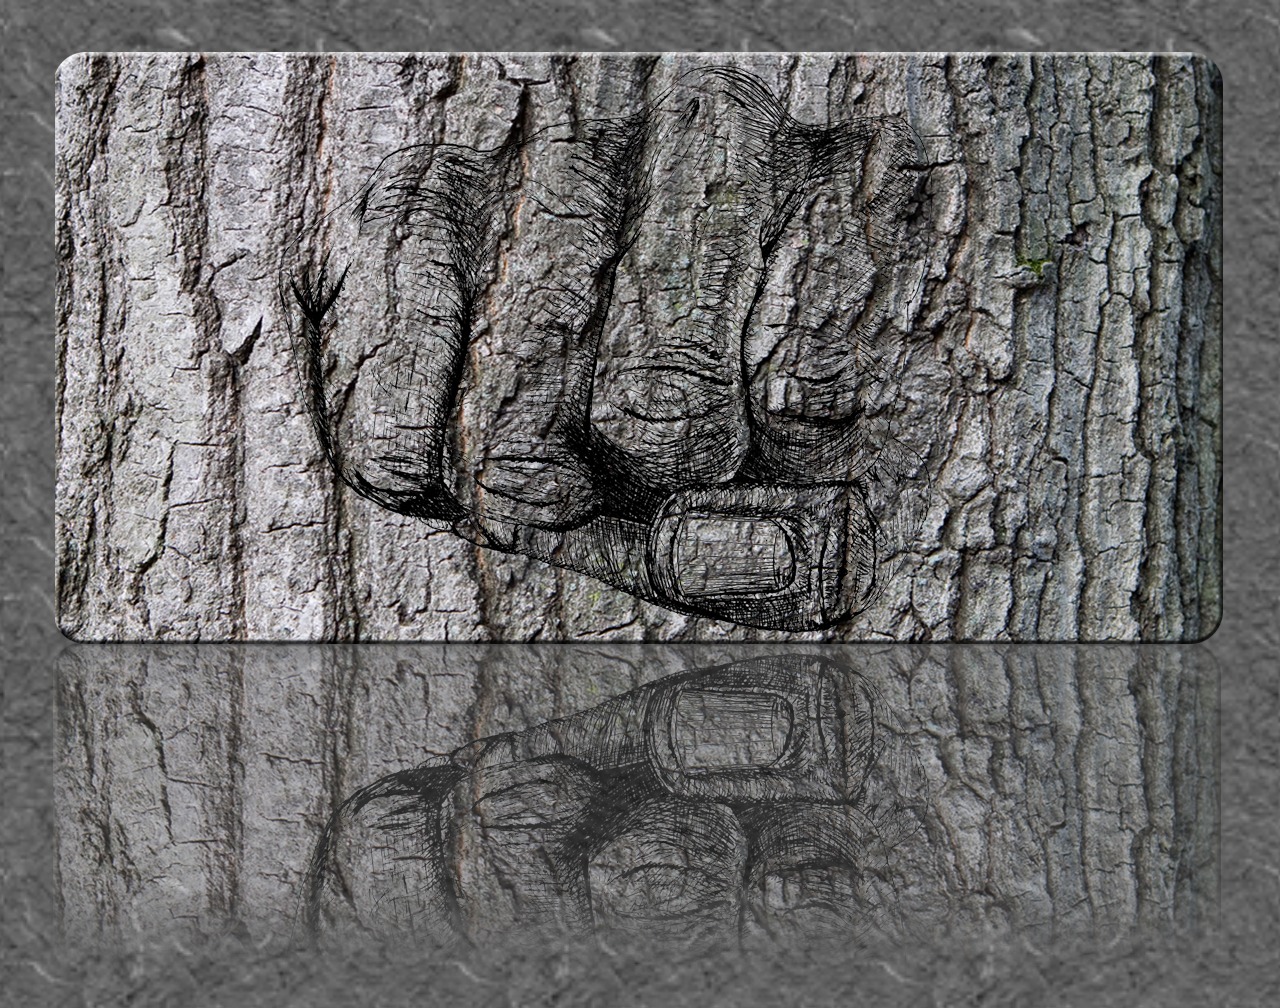
tree, wood, texture, trunk, wall, bark, soil, fist, reflect, art, background, sketch, drawing, mark, carving, relief, stele, ancient history